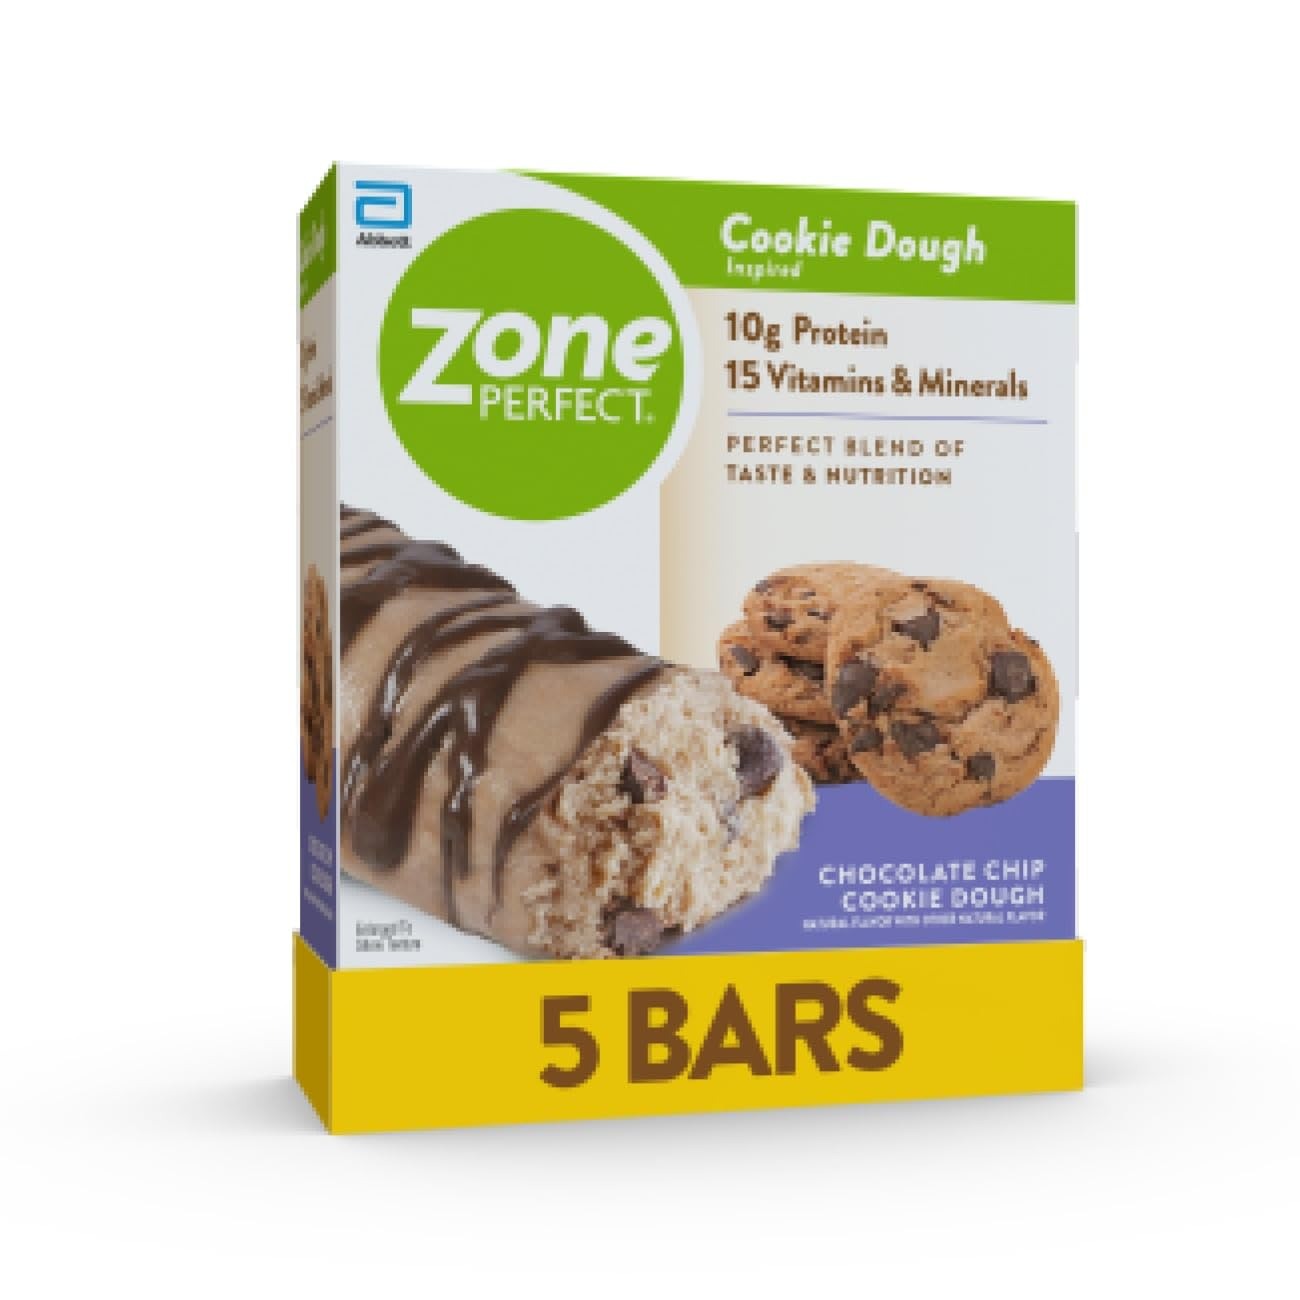
Item Name: ZonePerfect Protein Bars, 10g Protein, 17 Vitamins & Minerals, Nutritious Snack Bar, Chocolate Chip Cookie Dough, 5 Bars
Bullet Point 1: 10 GRAMS OF PROTEIN: to help manage hunger
Bullet Point 2: B VITAMINS: to support energy metabolism
Bullet Point 3: 17 VITAMINS & MINERALS: including vitamin C and zinc to support a healthy immune system
Bullet Point 4: CONVENIENT: Delicious on-the-go snack with flavors you crave anytime, anywhere
Bullet Point 5: 100% SATISIFIED WITH TASTE: Great taste guarantee or we’ll give you your money back
Value: 5.0
Unit: Count

Price: 7.76